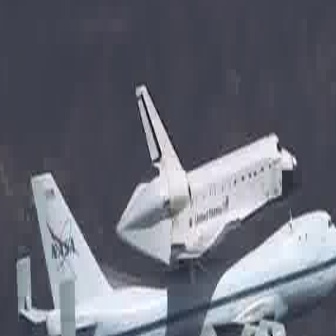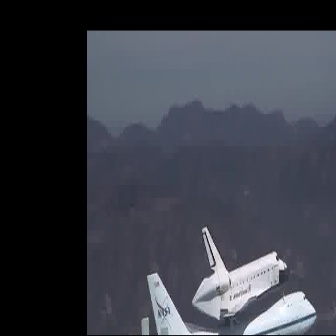
  Please identify the target specified by the bounding box [112,77,301,266] in the first image and locate it in the second image. Return the coordinates in [x_min,y_min,x_max,y_max] format.
Answer: [191,222,289,321]